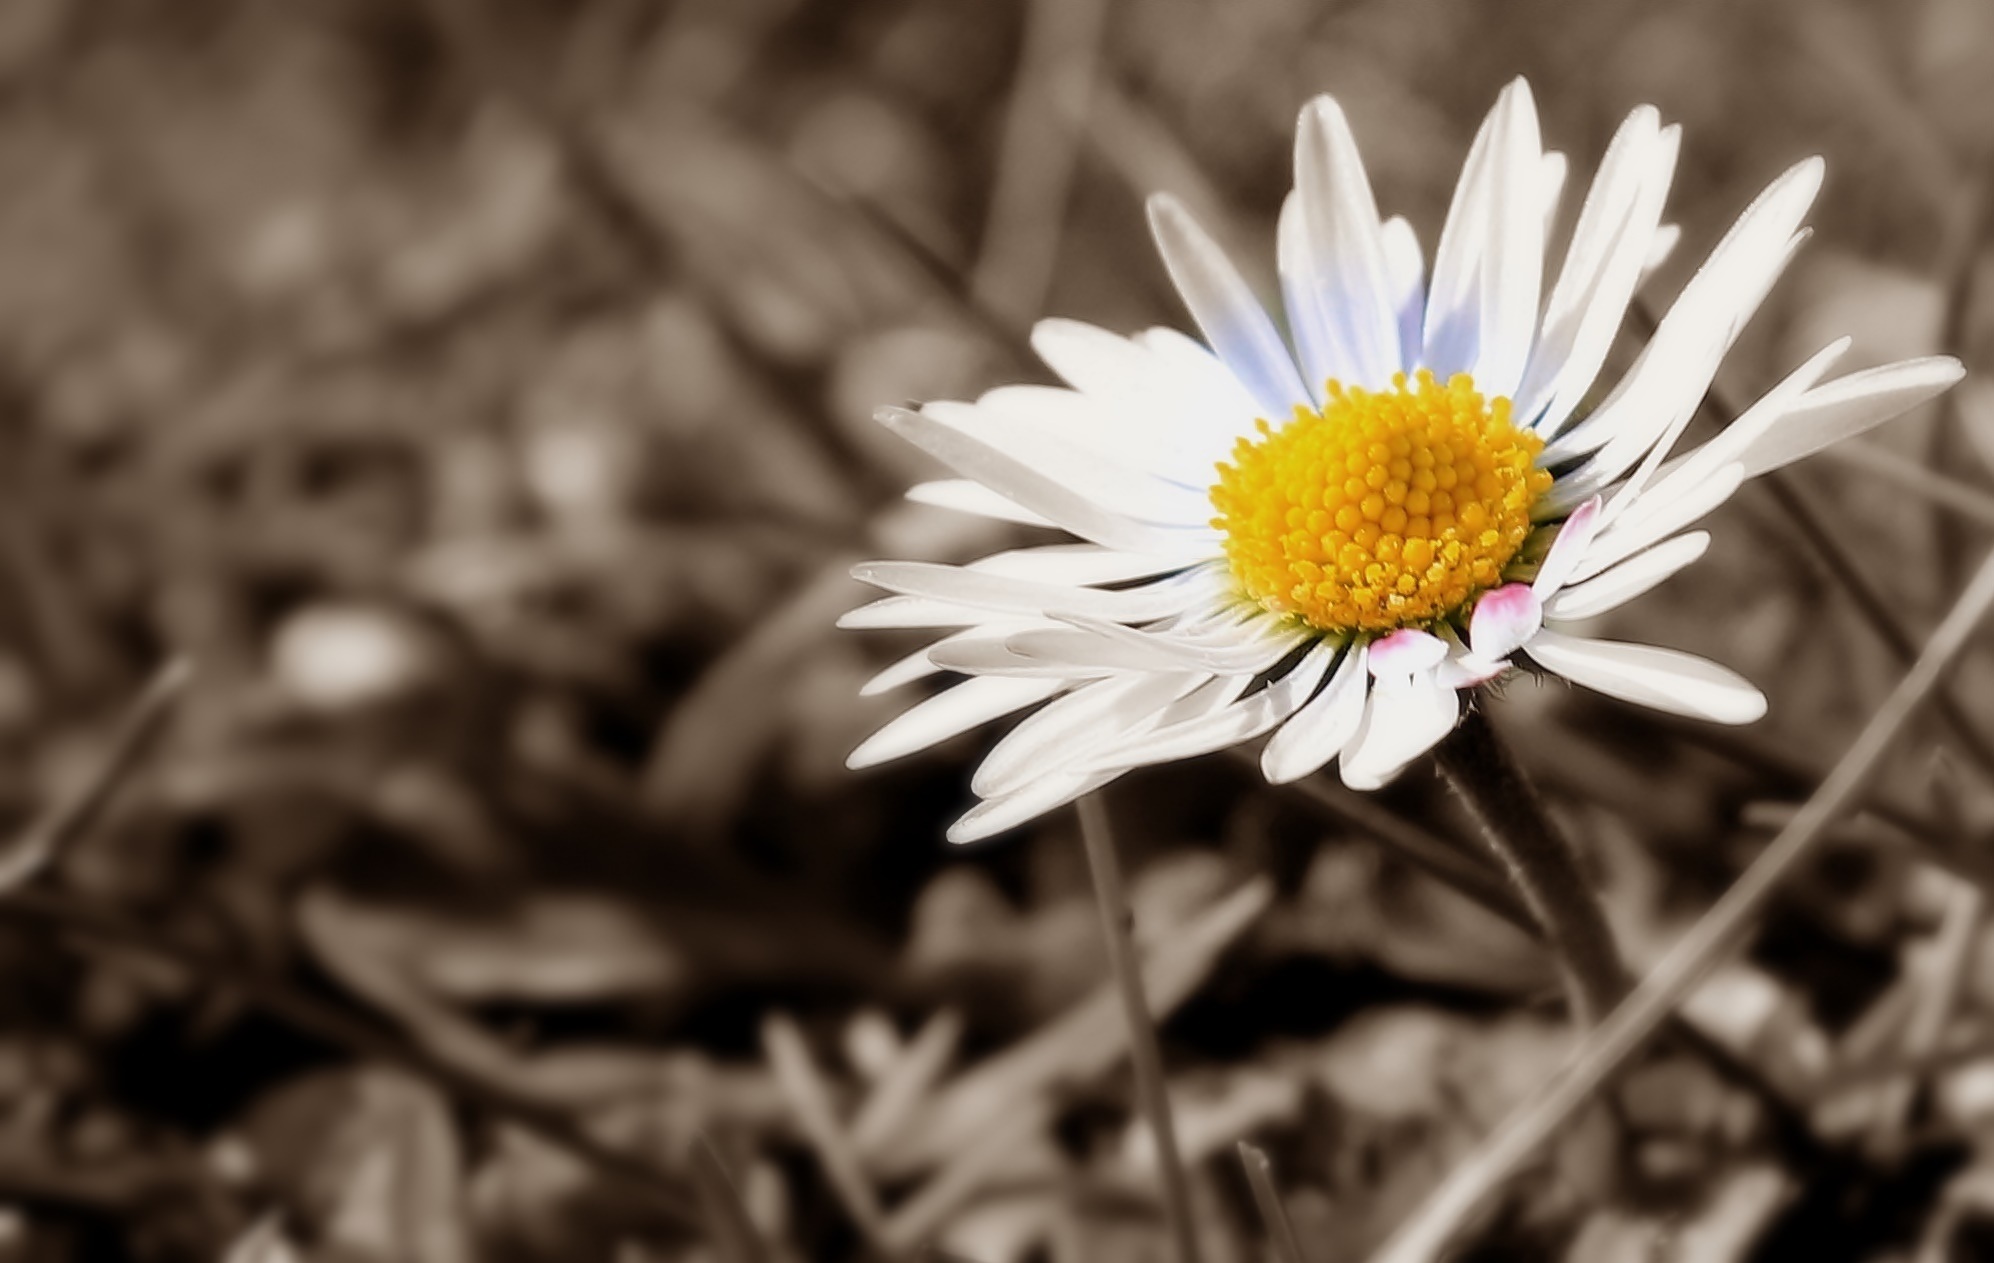
nature, black and white, plant, white, photography, meadow, leaf, flower, petal, daisy, spring, botany, monochrome, close, flora, wildflower, flowers, close up, wildflowers, flower meadow, macro photography, flowering plant, daisy family, oxeye daisy, monochrome photography, plant stem, land plant